Bryan, Ohio

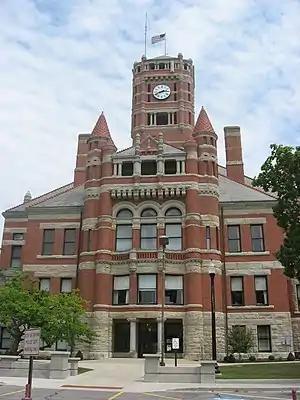
Williams County Courthouse

Bryan's manufacturers produce a diversity of items. However, it is best known for products made by two companies headquartered in the city. Dum Dum lollipops, Saf-T-Pops and Marshmallow Circus Peanuts are made by Spangler Candy Company (the largest producer of candy canes in the world), and the Etch A Sketch (now manufactured in China) was developed by the Ohio Art Company. Allied Moulded Products, premier manufacturer of electrical enclosures, has been located in Bryan for 60 years. The city is also home to Titan Tire Corporation, makers of Goodyear- and Titan-brand off-road tires. In 2005 Sun Pharmaceutical purchased a plant specializing in generic medications from former operator Valeant Pharmaceuticals. The plant was sold to Kansas City, Missouri-based Nostrum Laboratories in December 2015.